Tony Taylor (baseball)

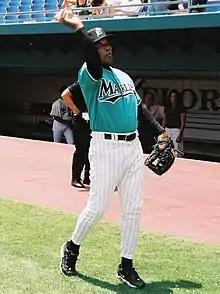
Taylor with the Florida Marlins in 2001

Antonio Nemesio Taylor Sánchez (December 19, 1935July 16, 2020) was a Cuban baseball second baseman who played 19 seasons in Major League Baseball (MLB). He played for the Chicago Cubs, Philadelphia Phillies, and Detroit Tigers from 1958 until 1976. He batted and threw right-handed and also played third base and first base.